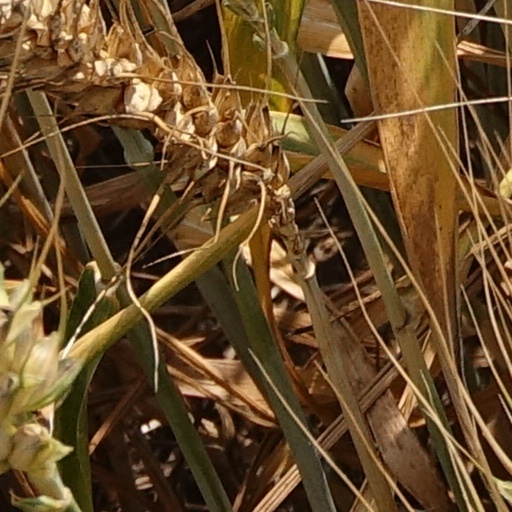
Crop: wheat